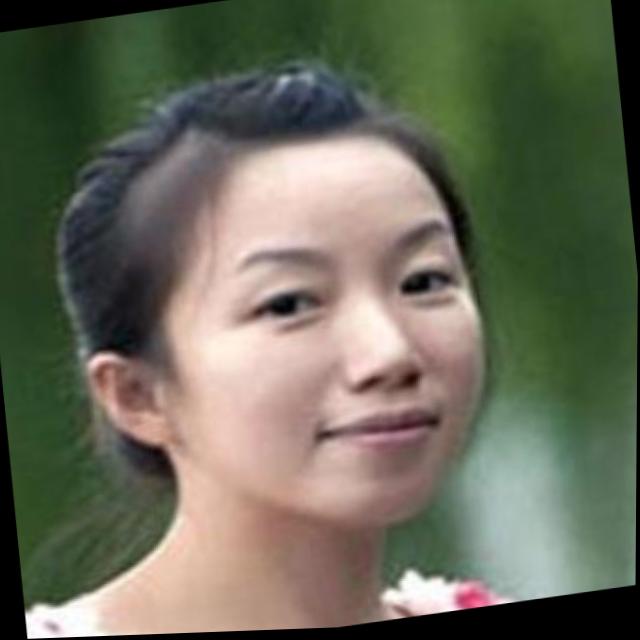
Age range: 21-44